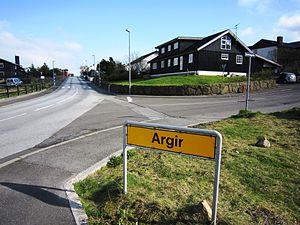
Argir est un village des îles Féroé, situé au sud de Tórshavn, ville avec laquelle Argir a fusionné en 1997.